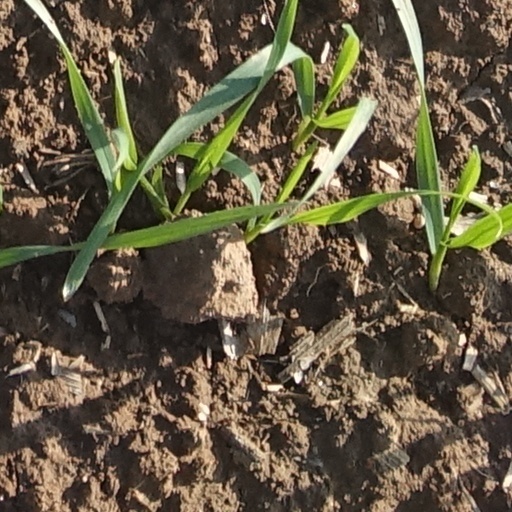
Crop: wheat